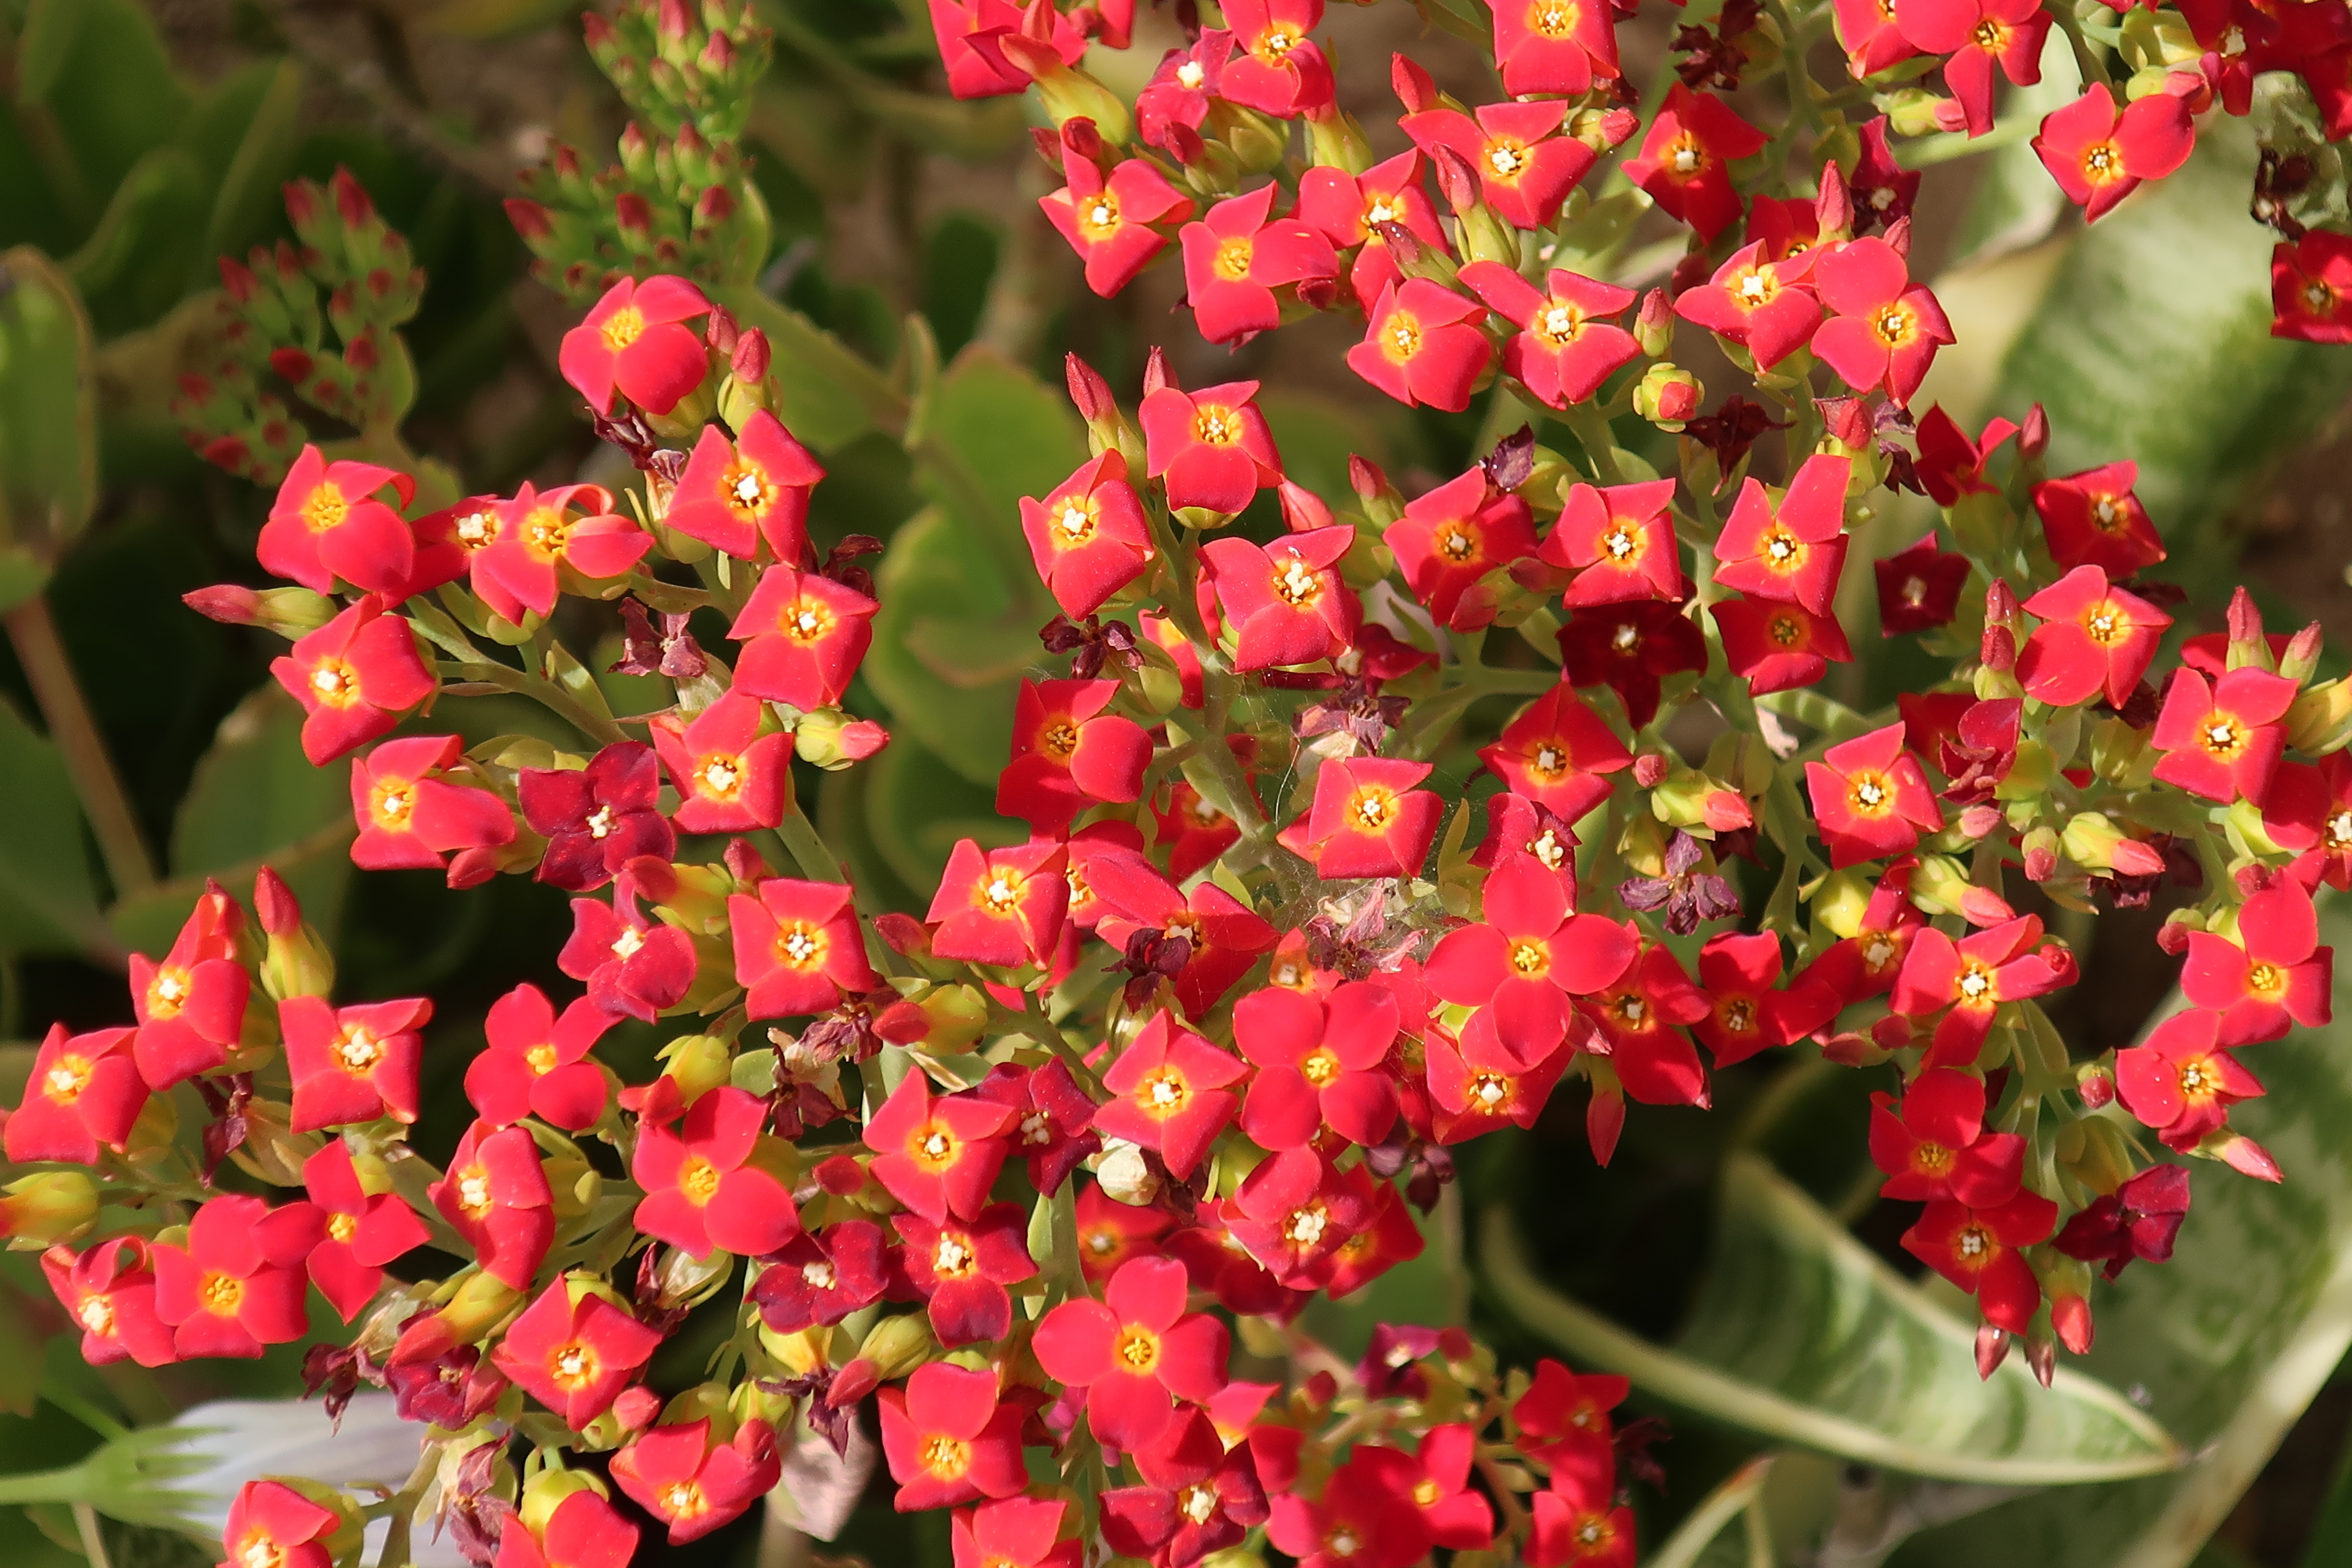
flower, tree, nature, branch, plant, floral, butterfly, forest, flowering plant, petal, terrestrial plant, annual plant, magenta, spurge family, perennial plant